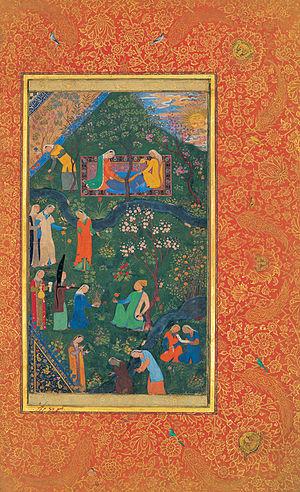
Kamaleddin Behzad ou Kamal od-Din Bihzad, dit Behzad ou Bihzad, est un grand maître de la miniature persane originaire d'Herat, actif à la cour du Timouride Hosseyn Bāyqara, durant les dernières décennies de la Renaissance timouride. Il est ensuite passé au service des Séfévides dans les ateliers royaux de Tabriz. Il est né vers 1450 à Hérat et est mort vers 1535-1536 à Tabriz. De nombreux travaux lui sont attribués, mais seulement quelques-uns sont reconnus comme étant de sa main. Il a inspiré un style de miniature persane qui restera une référence après sa mort.